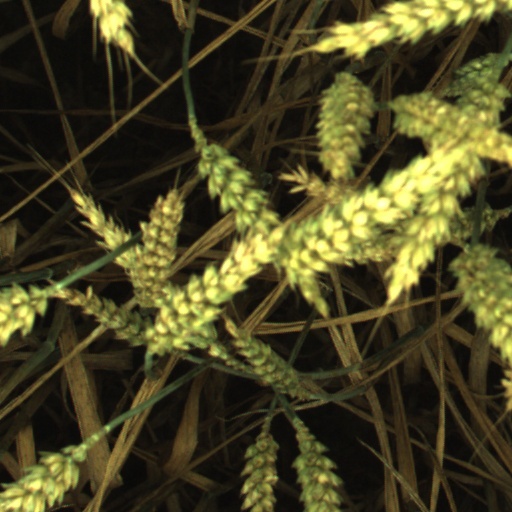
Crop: wheat